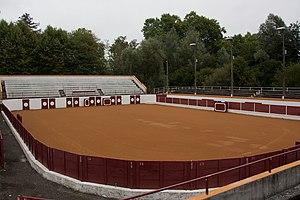
Maubourguet est une commune française située dans le département des Hautes-Pyrénées, en région Occitanie.